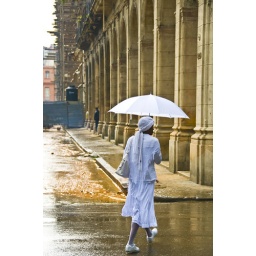
A Santeria follower, dressed in the traditional white clothes of her Afro-Cuban religion.